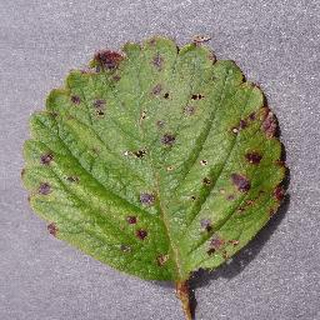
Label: strawberry_leaf_scorch